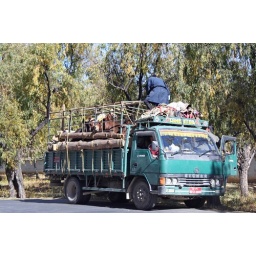
The horses in the truck don't seem unanimously happy to be there.